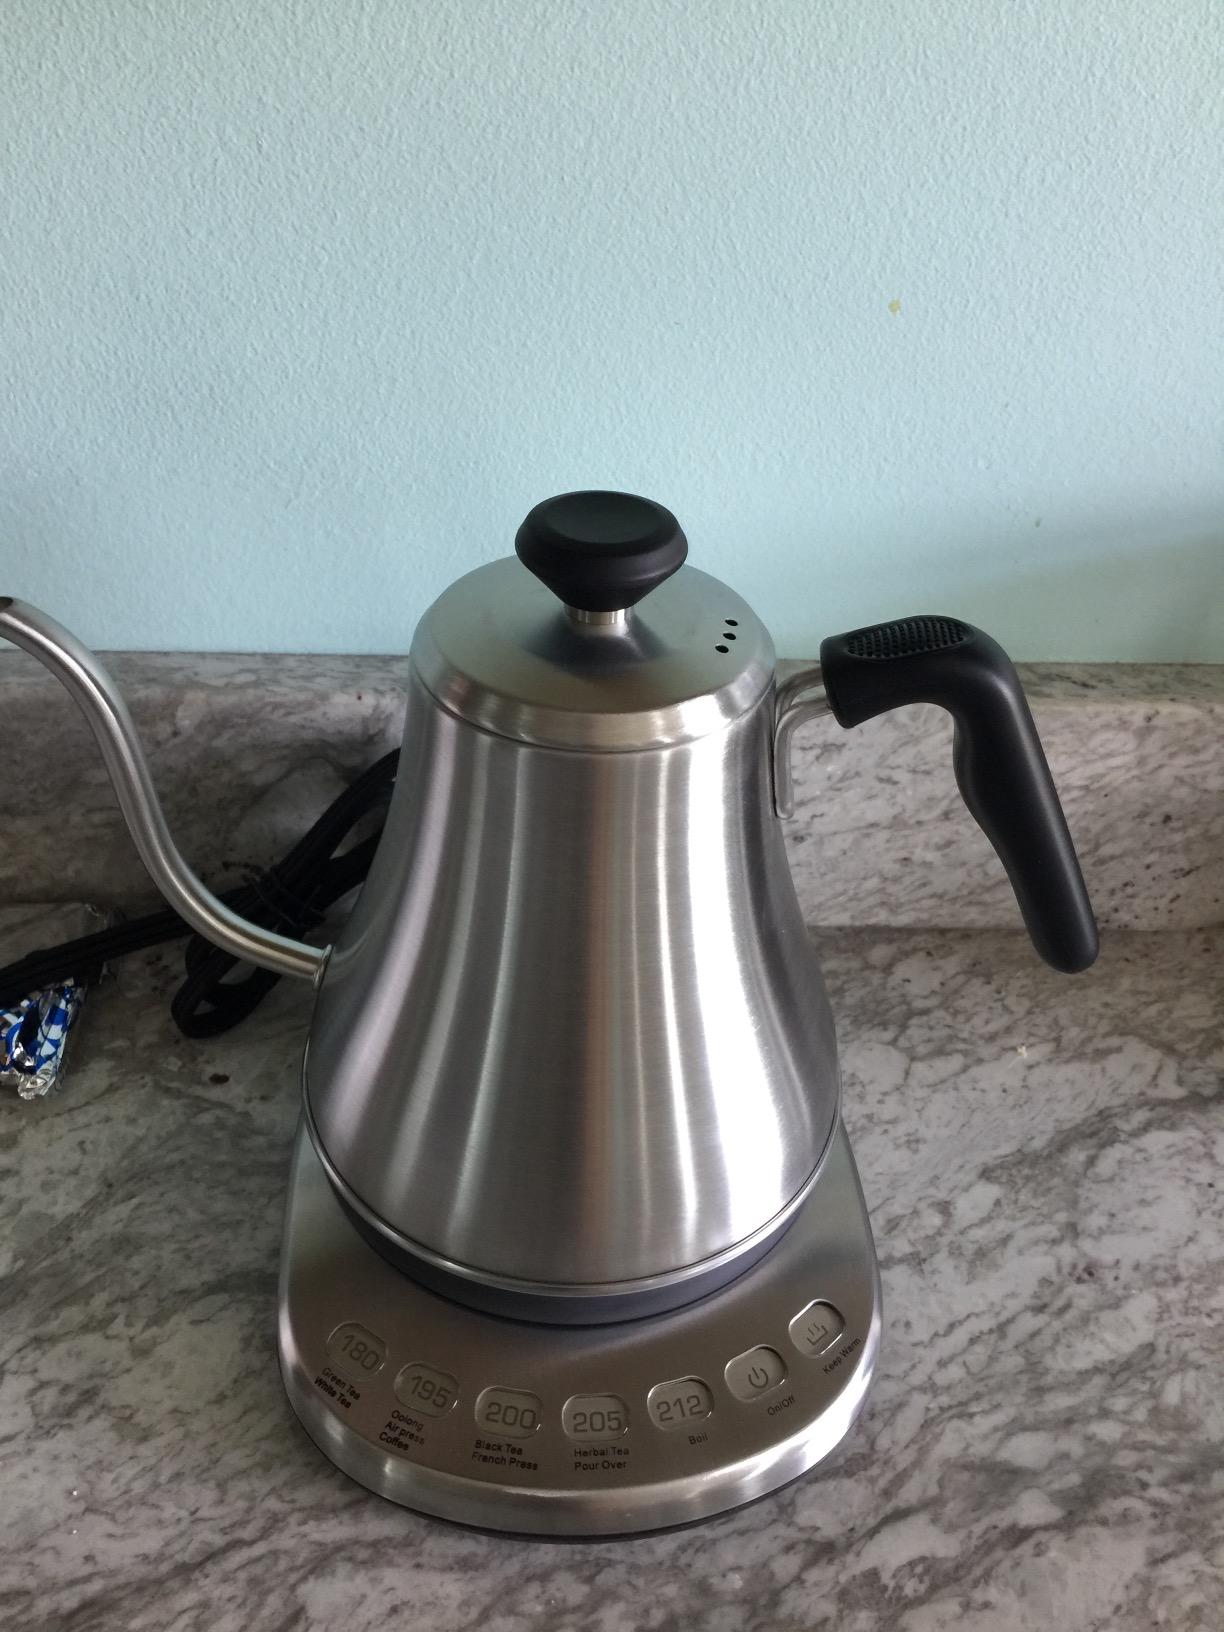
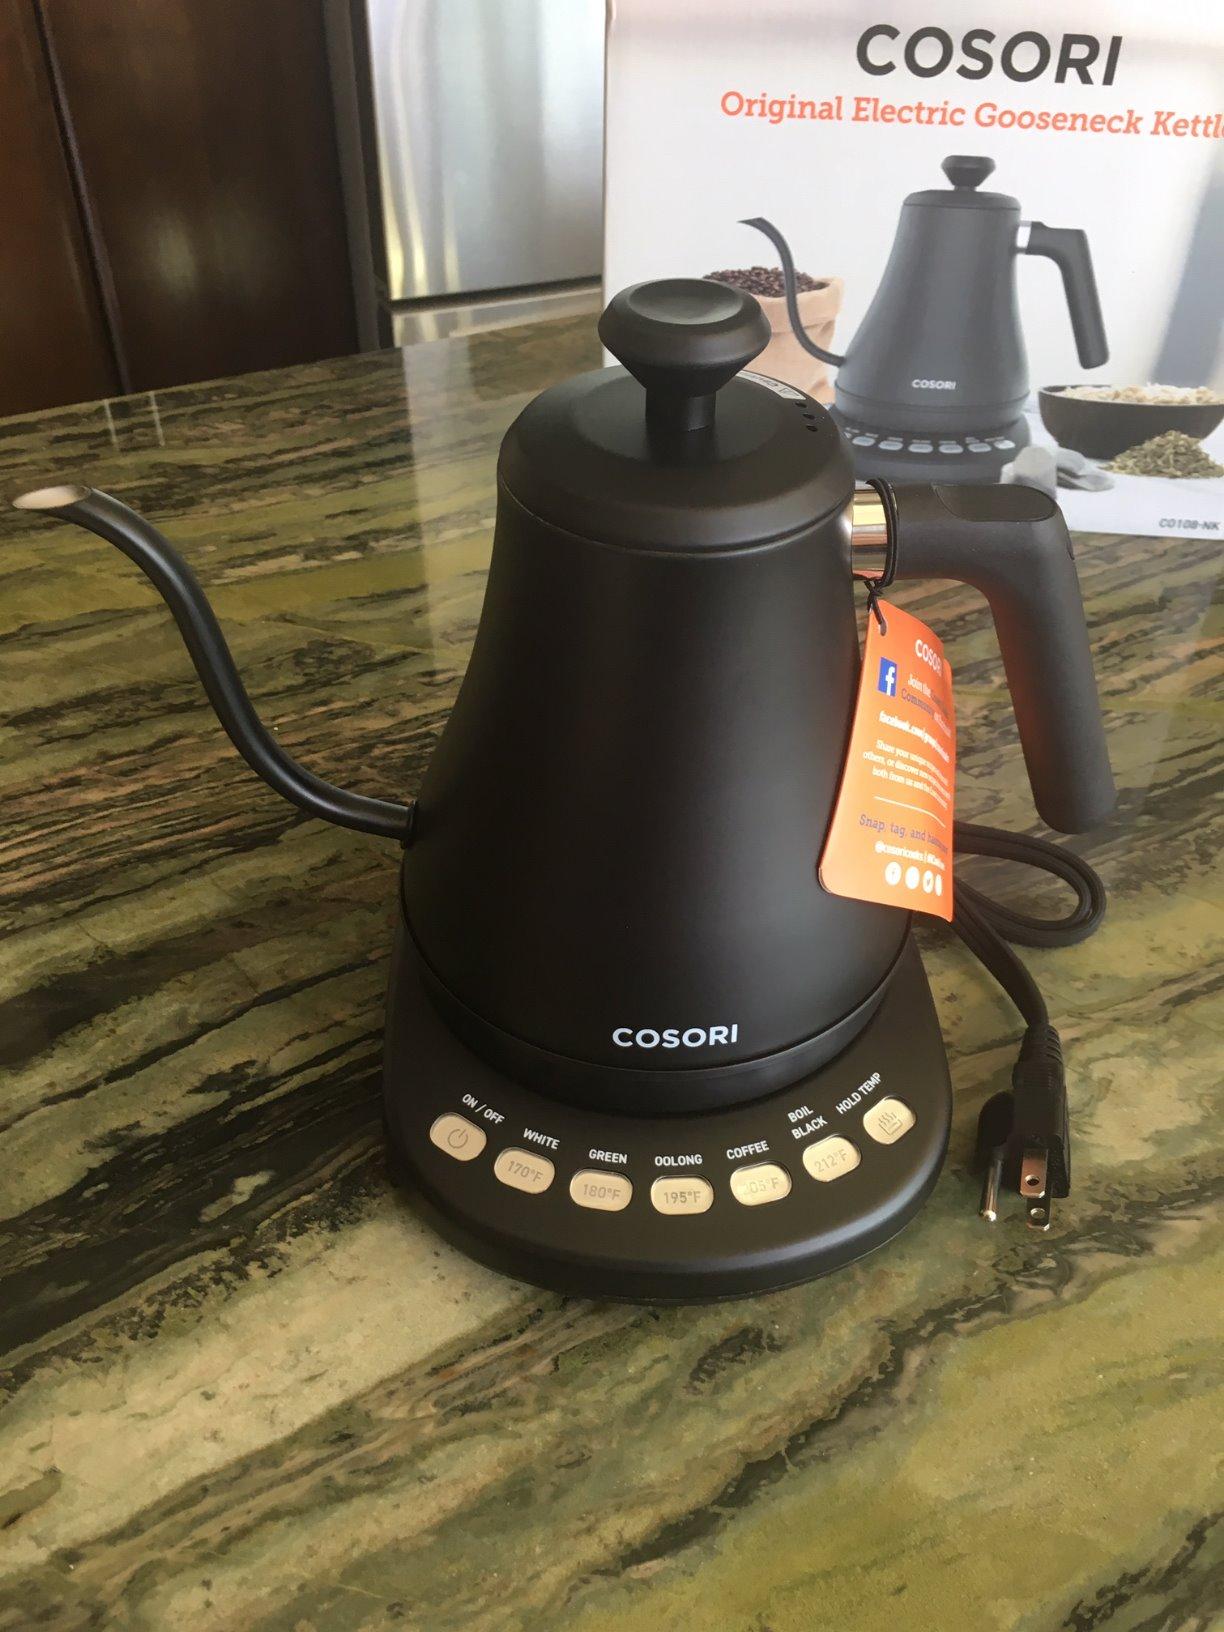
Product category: items_kettle
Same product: no